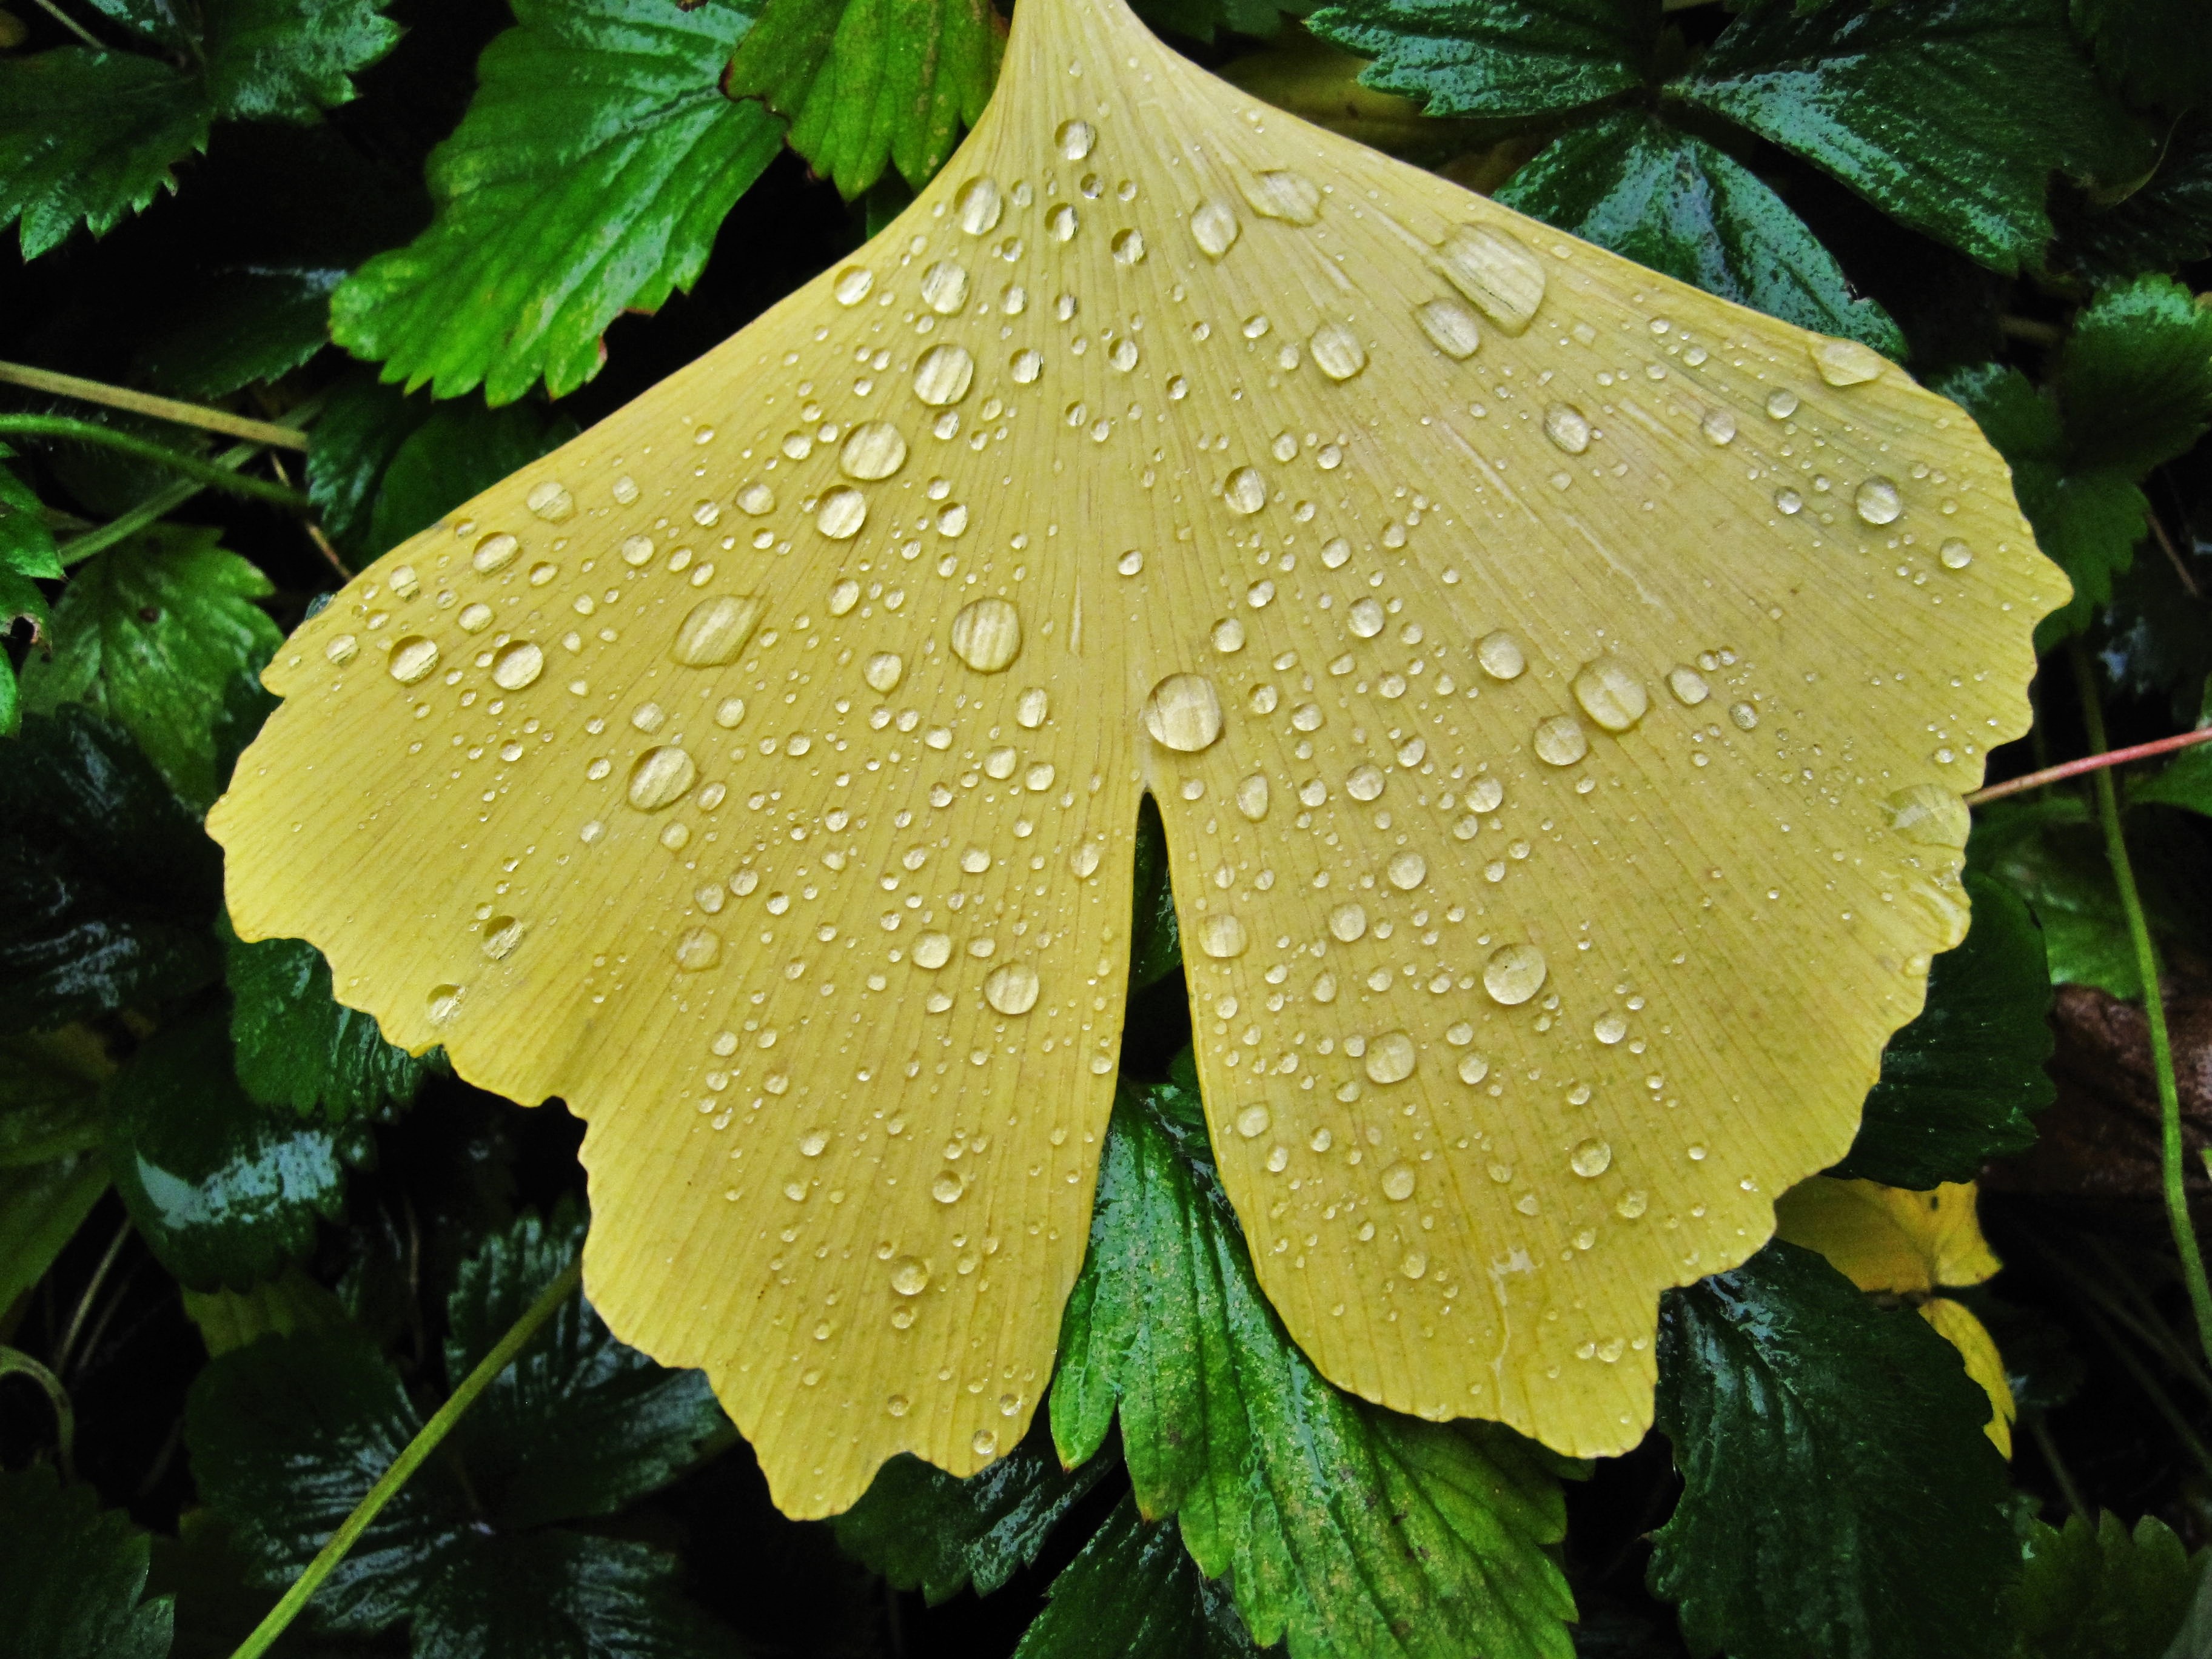
tree, nature, structure, plant, sunlight, leaf, flower, petal, raindrop, green, autumn, botany, yellow, garden, flora, botanical, wildflower, botanical garden, time of year, fall color, ginkgo leaf, fanshaped leaf, fan shaped, broad leaves, foliage leaf, bright yellow, autumn ginkgo leaf, fan blade, macro photography, flowering plant, maidenhair tree, plant stem, woody plant, land plant